Moldovan Cyrillic alphabet

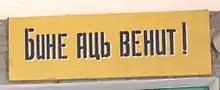
Welcome sign in Moldovan Cyrillic in Tiraspol, the capital of Transnistria, in 2012

The Moldovan Cyrillic alphabet is a Cyrillic alphabet designed for the Romanian language spoken in the Soviet Union (Moldovan) and was in official use from 1924 to 1932 and 1938 to 1989 (and still in use today in the breakaway Moldovan region of Transnistria).